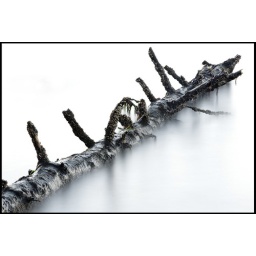
A dead tree found at Mount Douglas Park beach in Victoria, British Columbia, Canada.